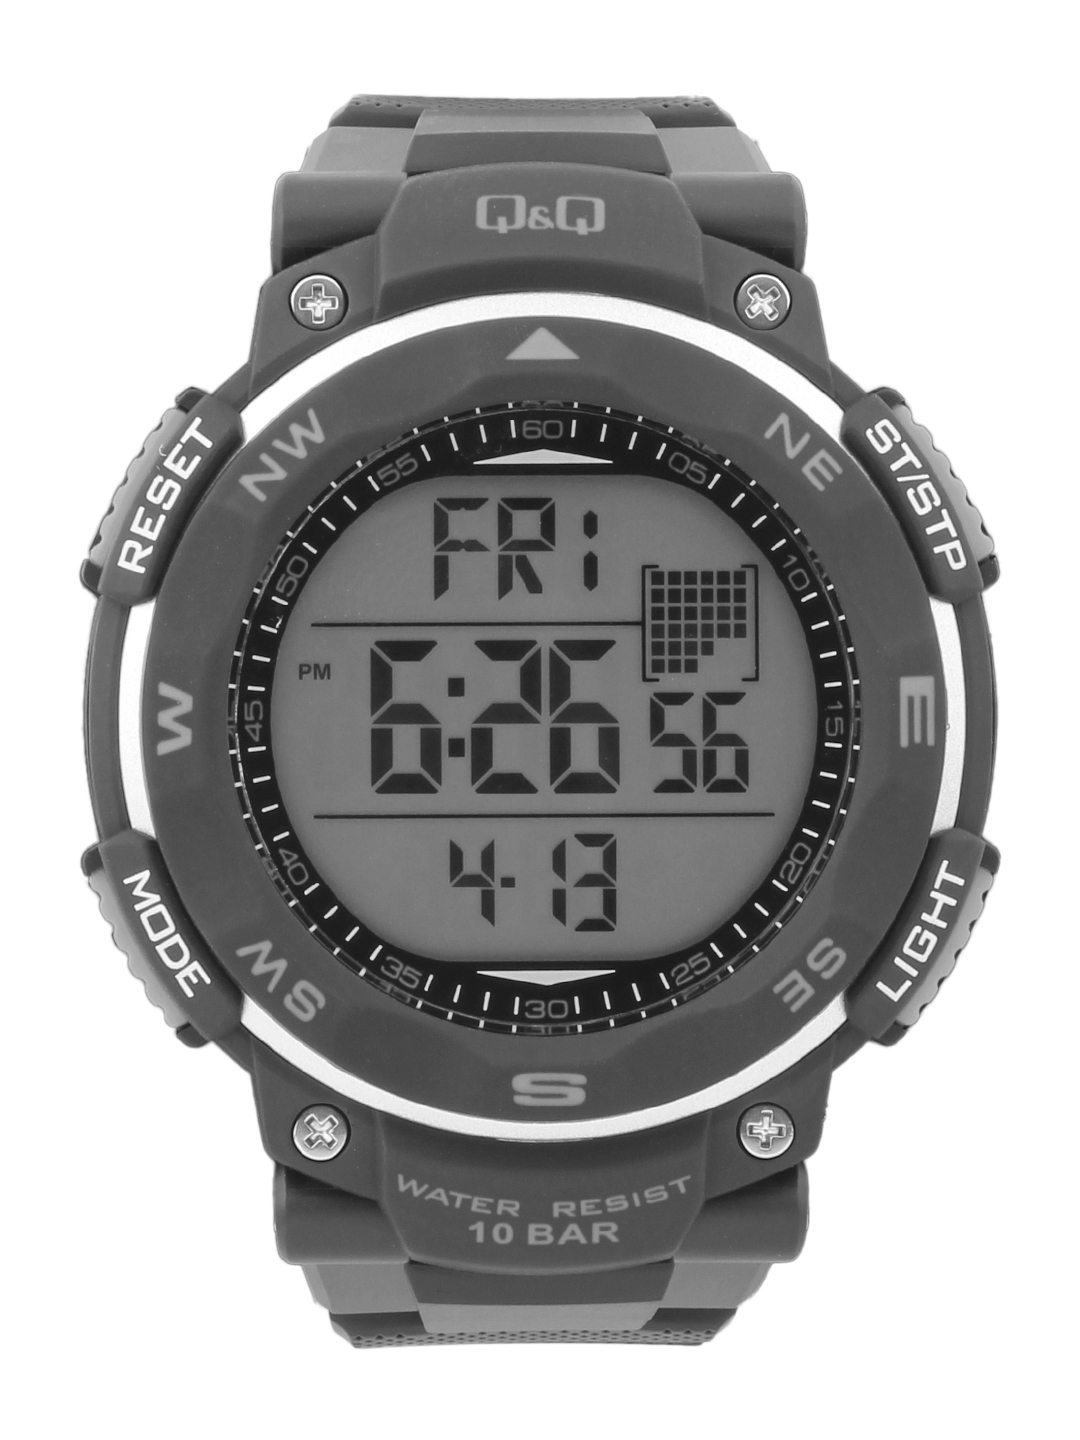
Q&Q Men Black Digital Watch M124J002Y
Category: Accessories / Watches / Watches
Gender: Men
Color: Black
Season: Winter 2016
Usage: Casual